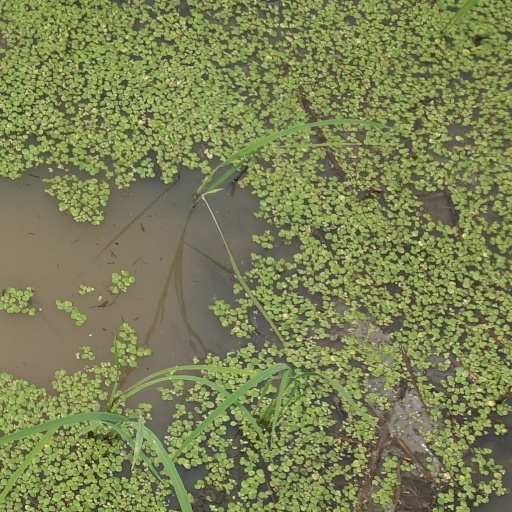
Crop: rice